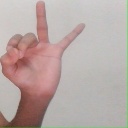
अक्षर: ण